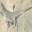
Label: lizard